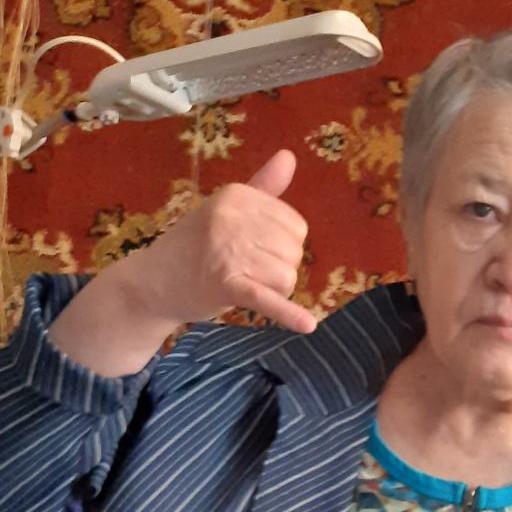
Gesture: call